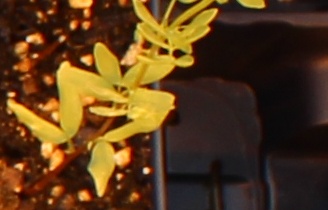
Label: Lentil